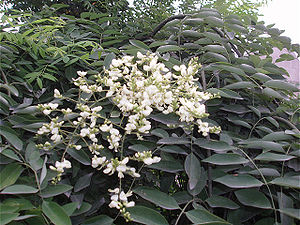
Pagodetræ
Pagodetræ er et mellemstort, løvfældende træ med en rundagtig vækst. Det er værd at bemærke, at træet ikke har torne. Planten tåler tørke og byklima. Blomstringen indledes først efter 15-20 års vækst.